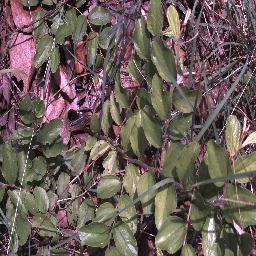
Label: chinee_apple